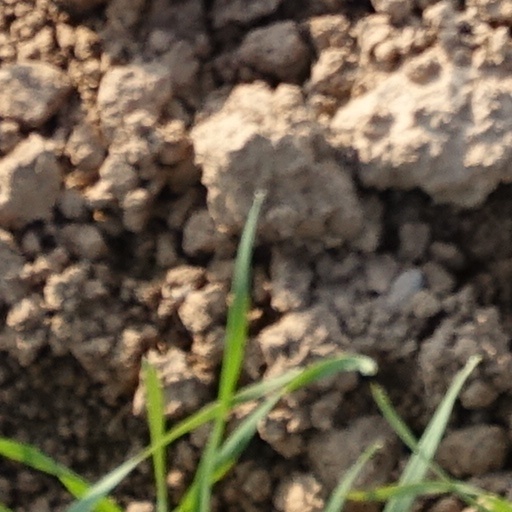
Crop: wheat